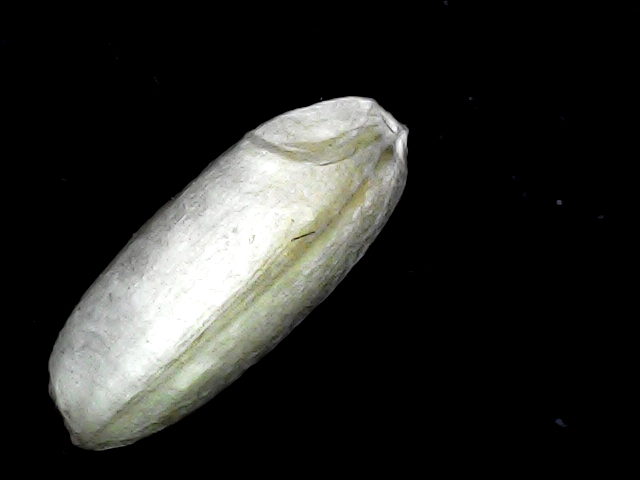
Rice variety: BR22